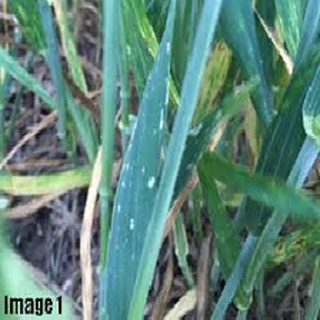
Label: wheat_mildew